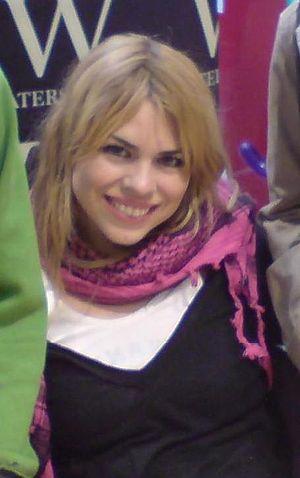
Le Jour du Docteur est l'épisode célébrant le cinquantième anniversaire de la série télévisée britannique Doctor Who. Il a été écrit par Steven Moffat, qui remplit également les fonctions de producteur exécutif avec Faith Penhale. Il a été décrit par le producteur de la série Marcus Wilson comme une « lettre d'amour aux fans » et par le Contrôleur de BBC One Danny Cohen comme un « téléfilm évènement » et il est d'une durée de 75 minutes.
Fanny Price est un personnage créé par la femme de lettres britannique Jane Austen. Figure centrale du roman Mansfield Park, publié en 1814, elle est un personnage paradoxal qui ne présente que peu des traits de caractères qu'on attend en général d'une héroïne de roman et que possèdent, à divers degrés, les figures de femmes créées auparavant par Jane Austen : de l'esprit, de l'audace, de l'énergie. Au contraire, elle est frêle, timide, silencieuse, vulnérable, ce qui ne l'empêche pas de montrer, sous sa douceur et sa docilité, de la détermination et un constant refus des compromissions. Issue d'une famille pauvre et élevée par de riches parents qui lui font parfois inconsciemment sentir qu'ils l'ont accueillie par charité, elle se montre reconnaissante de toute marque d'affection à son égard. Persuadée de sa propre insignifiance, elle accepte sa situation subalterne sans se révolter, même si elle en souffre, et se contraint à l'humilité. Et elle triomphe finalement des épreuves sans vraiment agir et sans jamais faire de faux pas.
Mansfield Park est un téléfilm de 94 min, diffusé sur ITV le 18 mars 2007, dans le cadre de la « Saison Jane Austen ». Réalisé par Iain B. MacDonald, produit par Suzan Harrison, il est adapté par